Ramon Fernandez

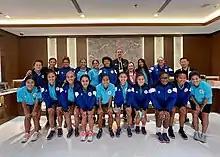
Fernandez with the Philippines women's national football team at the 2021 Southeast Asian Games in Hanoi

After his playing career, Fernandez ran for a senatorial seat under the Nationalist People's Coalition in 1995 but lost. In 1998, he became the first commissioner of the defunct professional league, the Metropolitan Basketball Association.